Einarr Helgason

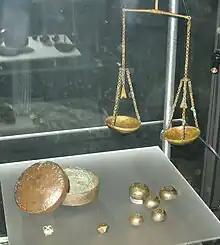
Viking Age scales

Einarr Helgason, known by the epithet skálaglamm ("tinkle-scales") was a 10th-century Icelandic skald. He was a court poet of Lord Hákon to whom he dedicated his magnum opus, the "Vellekla" ("Gold Dearth"). Einarr's added name "skálaglamm" means "tinkle-scales" and refers to a set of balances and weights with divinatory powers, given to him by Hákon.